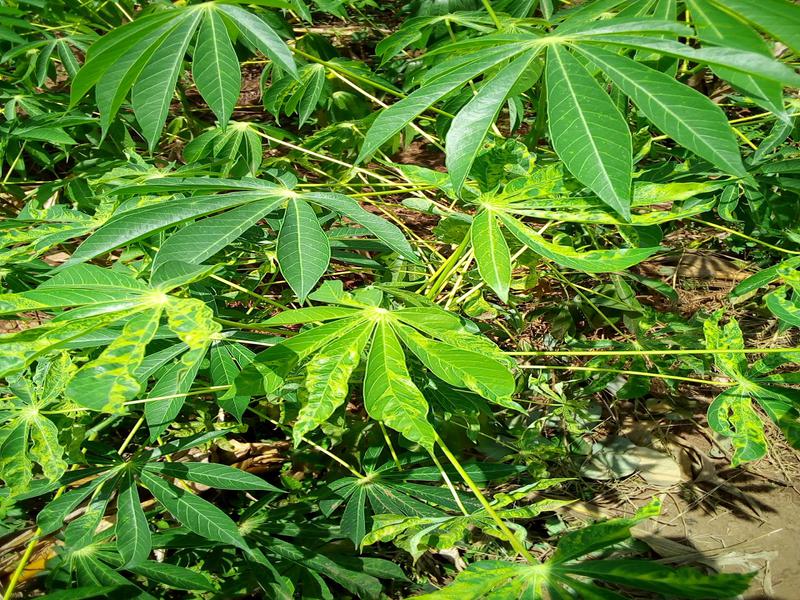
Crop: cassava
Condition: mosaic_disease